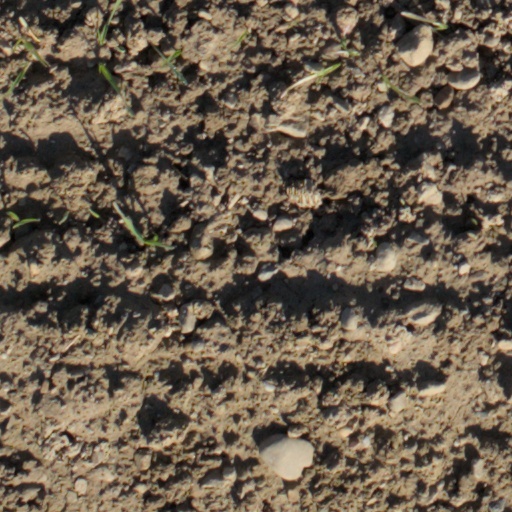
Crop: wheat